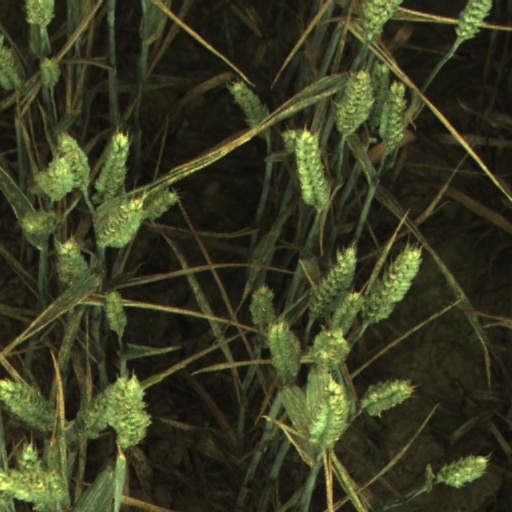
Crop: wheat